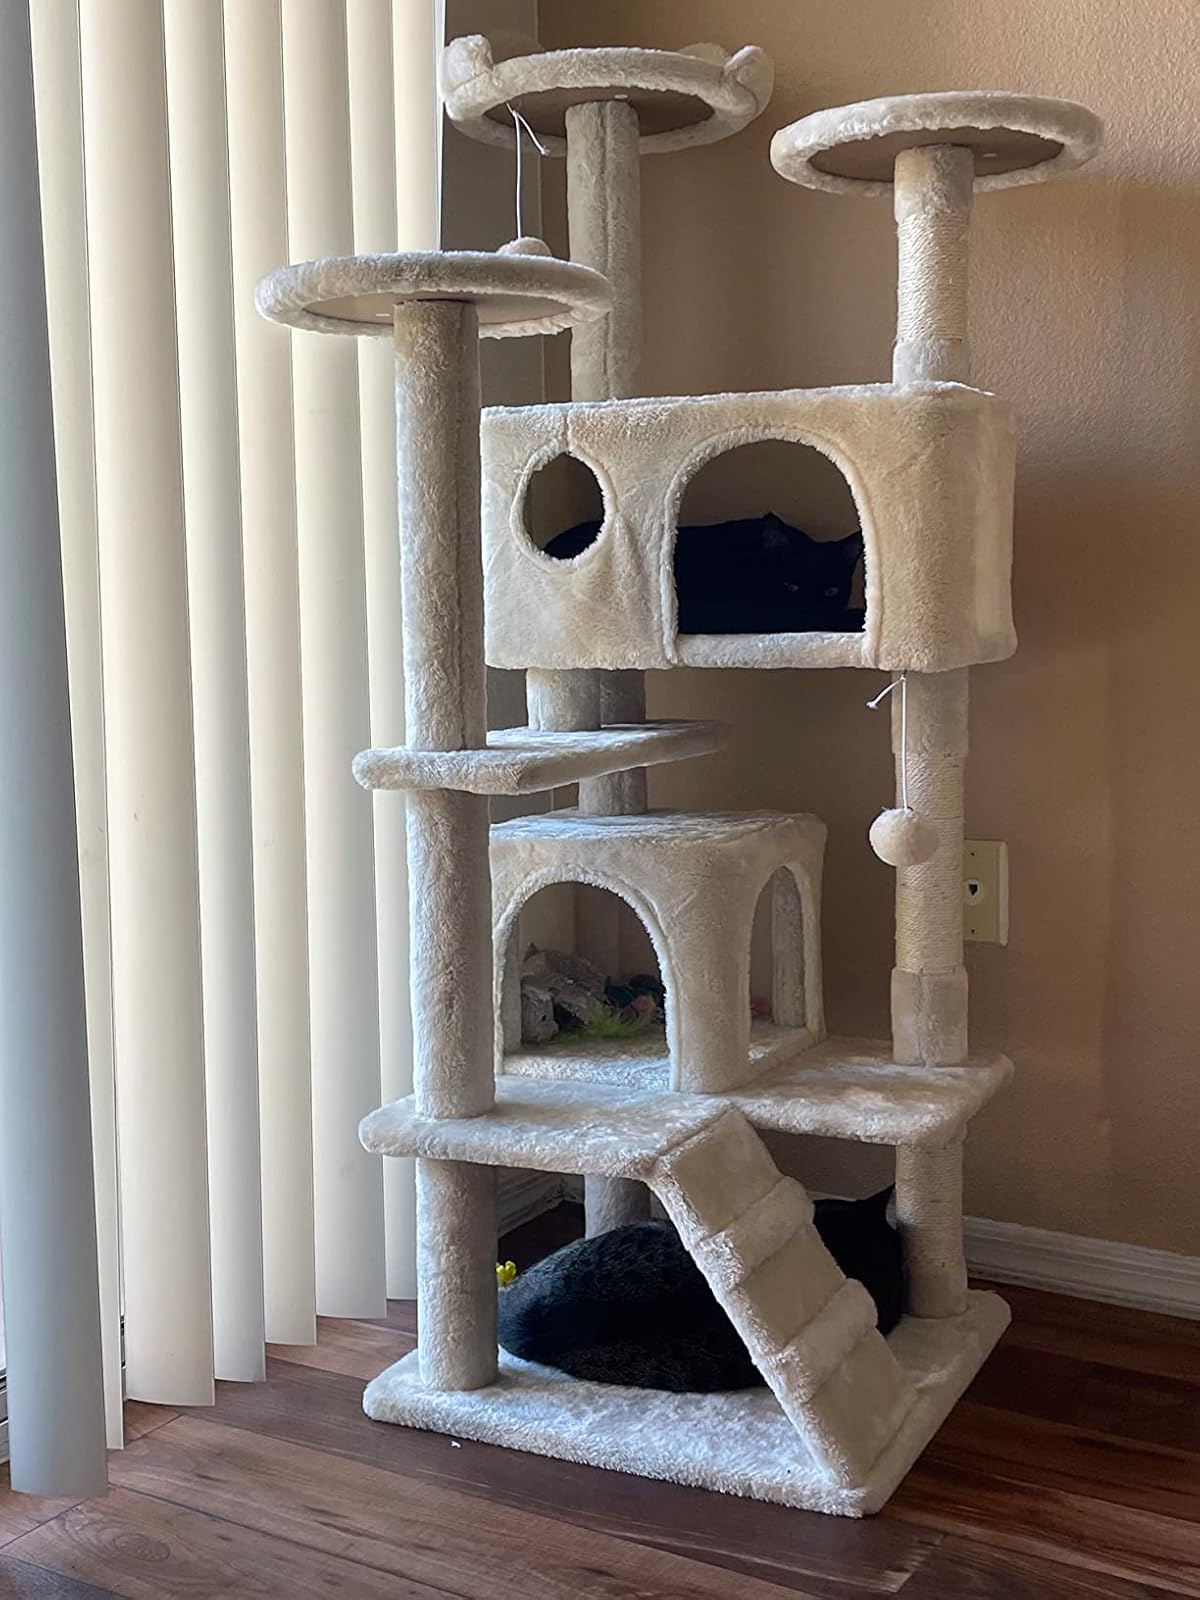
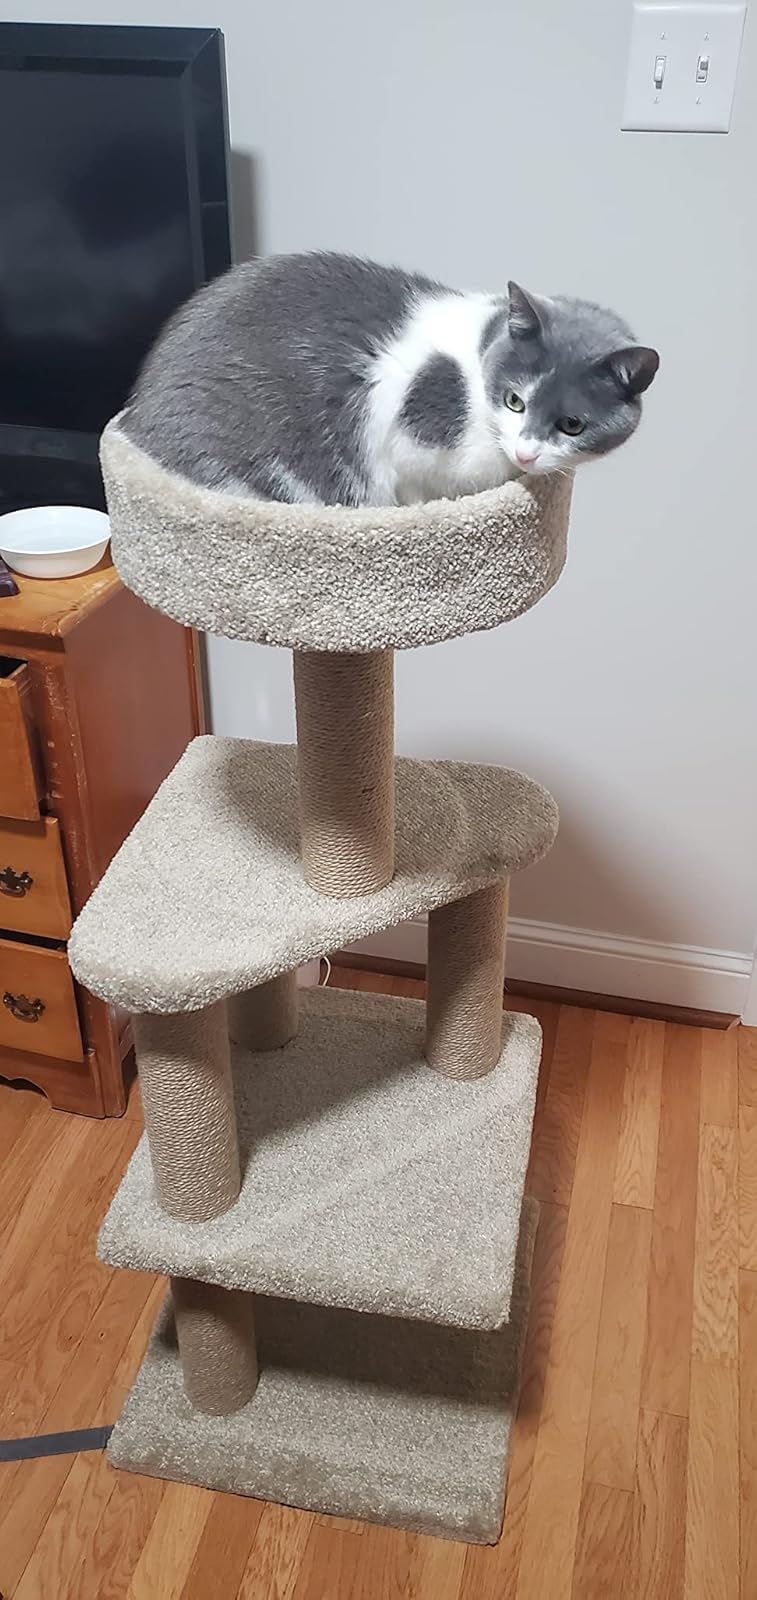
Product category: items_cat tree
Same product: no